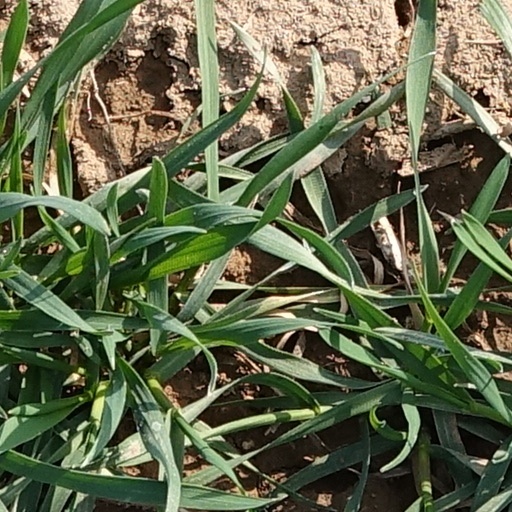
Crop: wheat